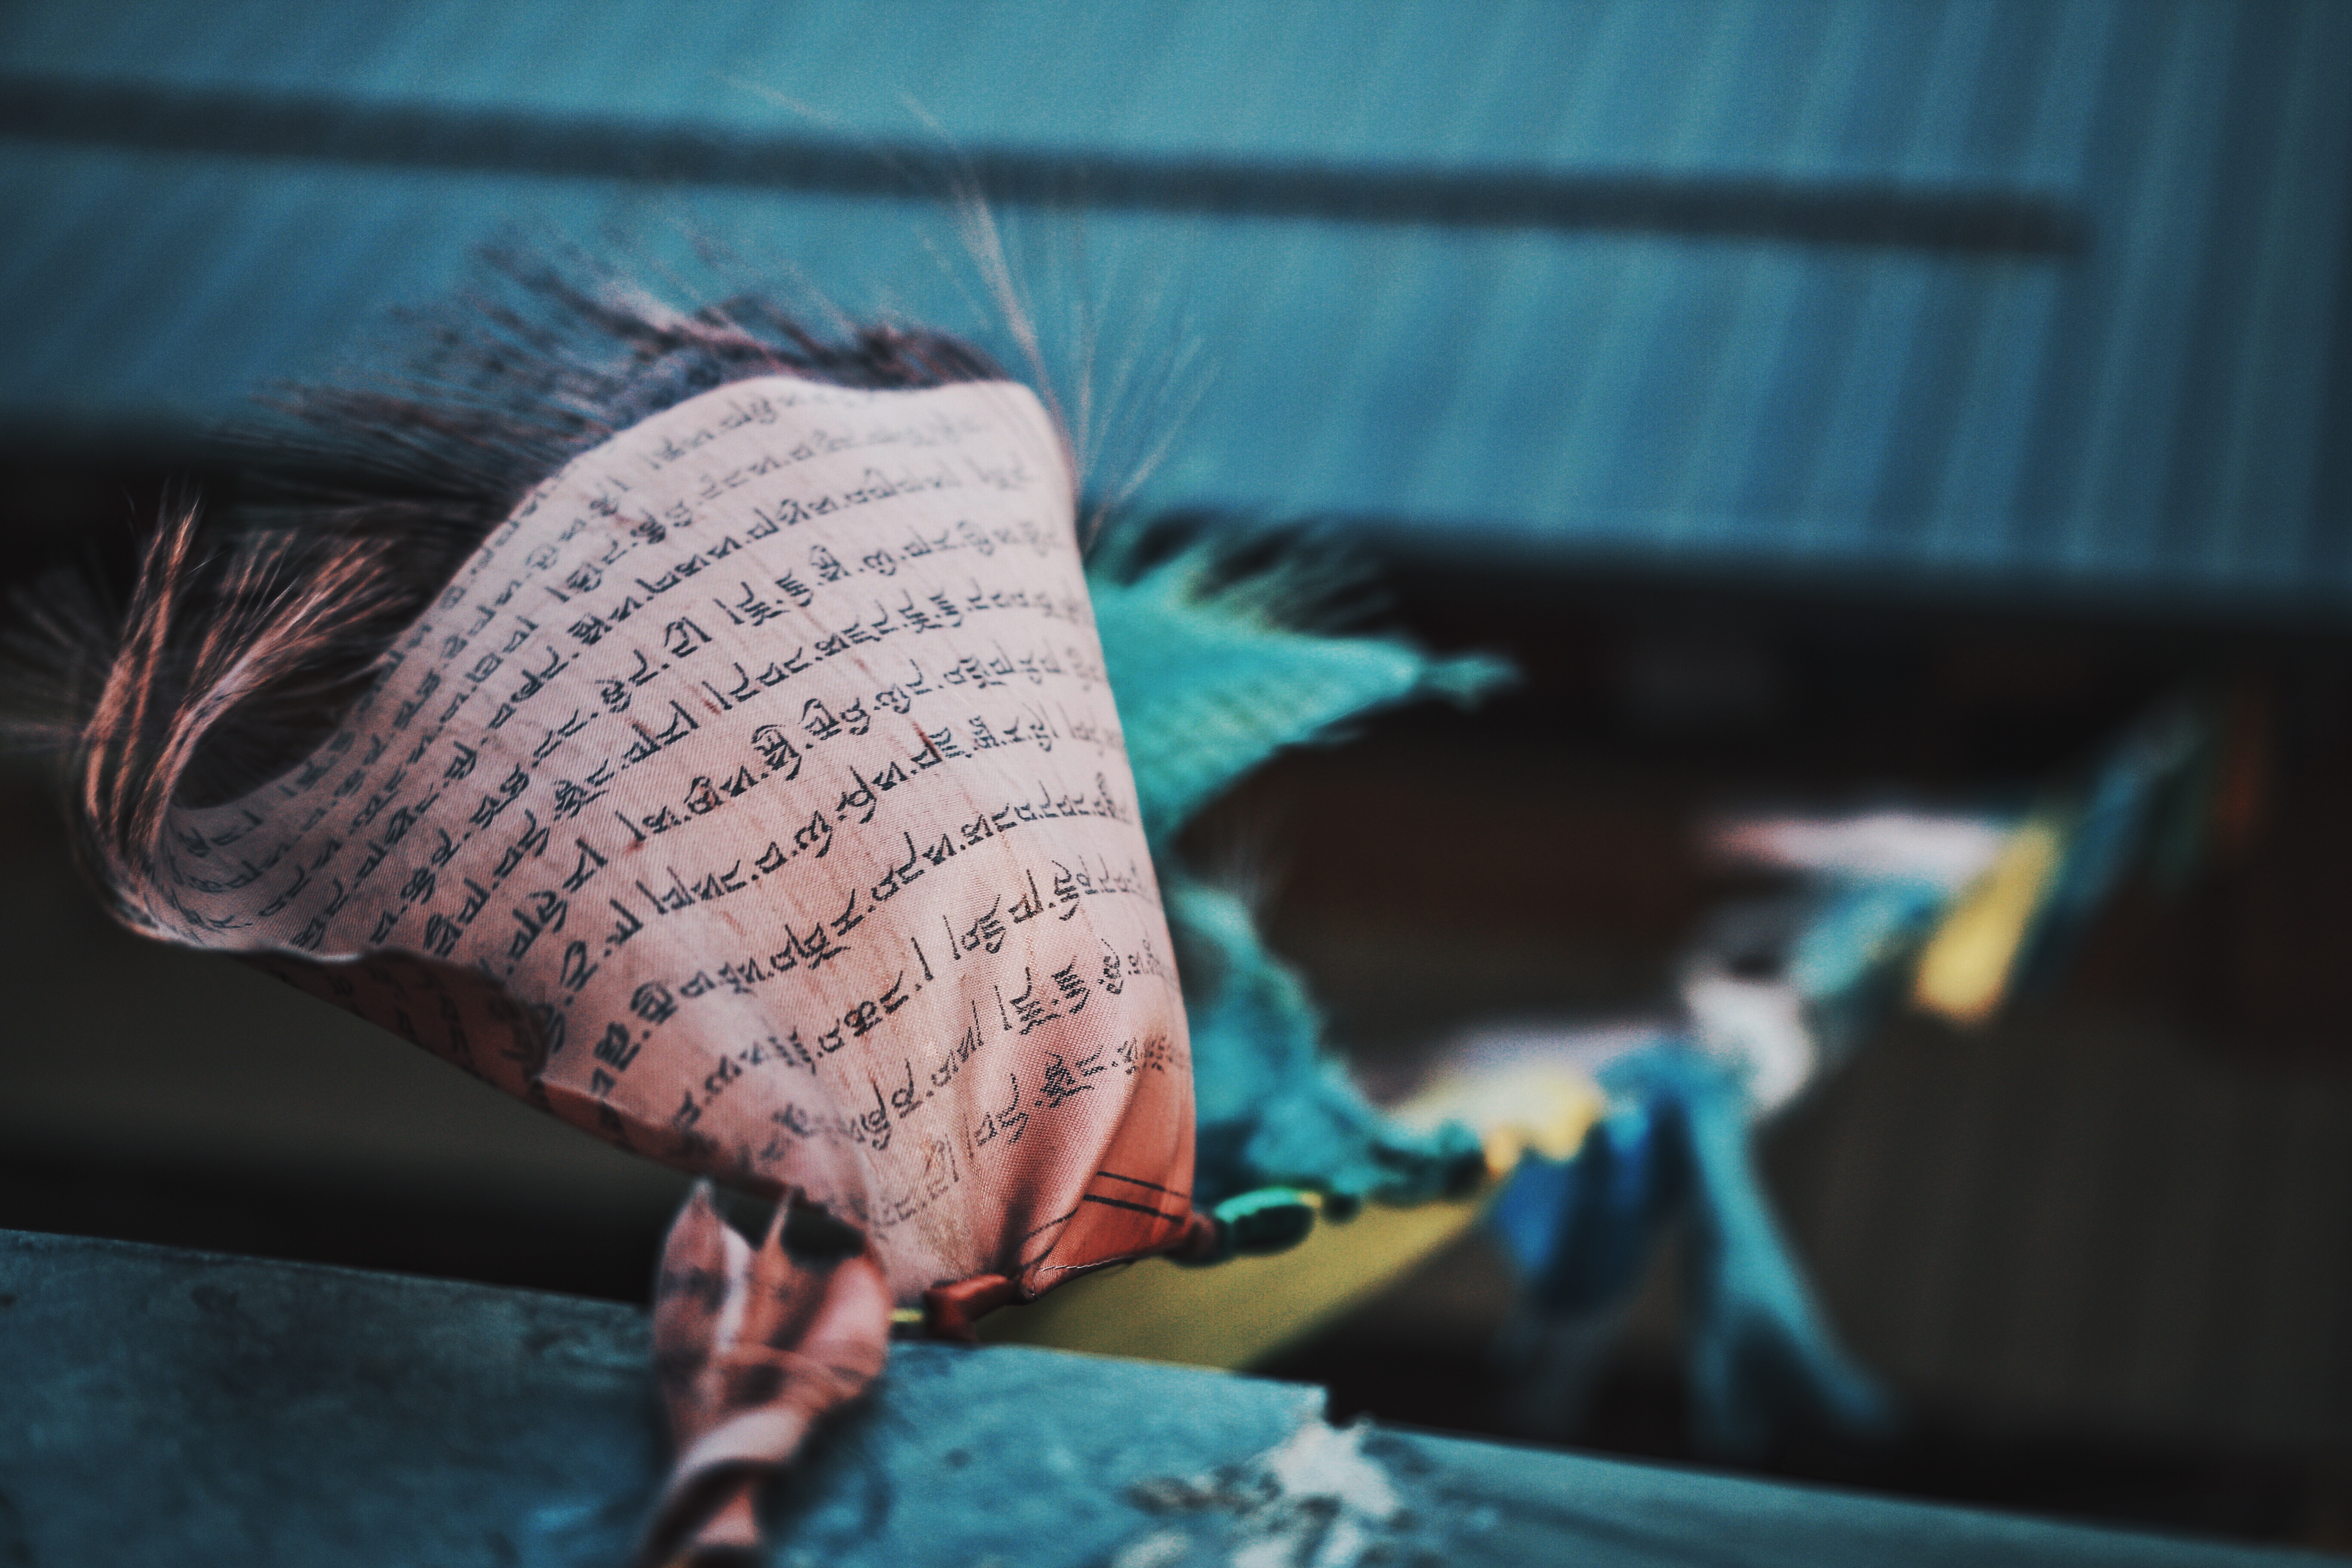
hand, wind, travel, color, religion, blue, prayer flag, close up, glasses, culture